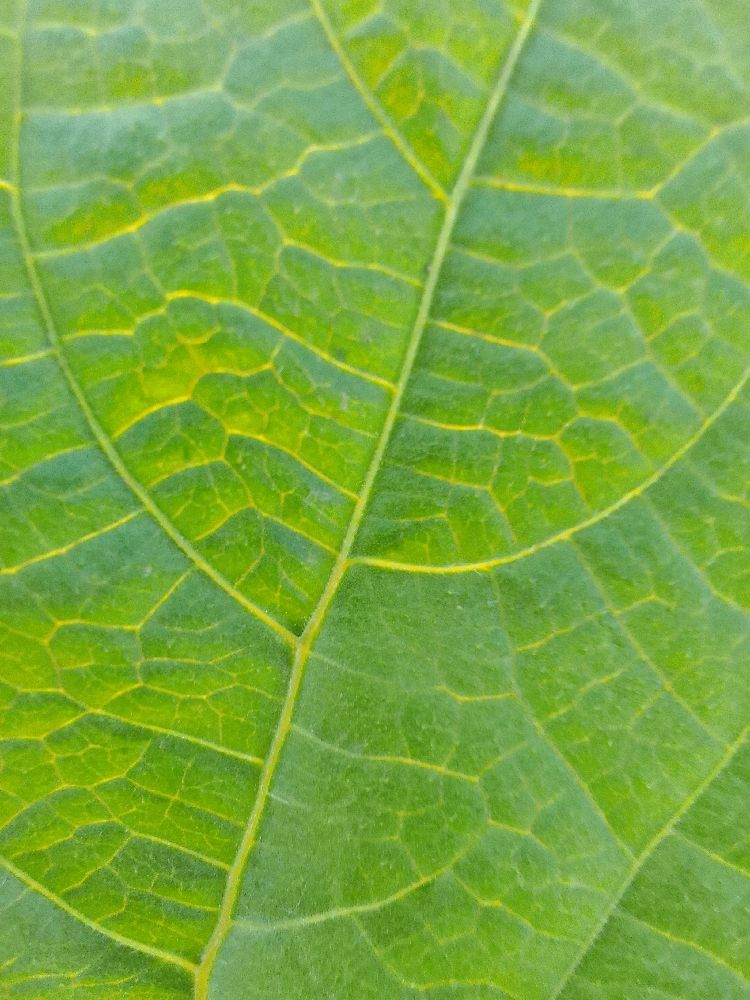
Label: healthy